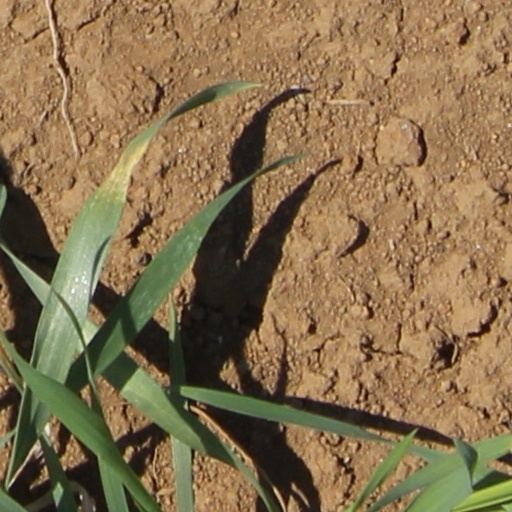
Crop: wheat